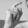
ASL letter: X